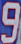
Number: 9